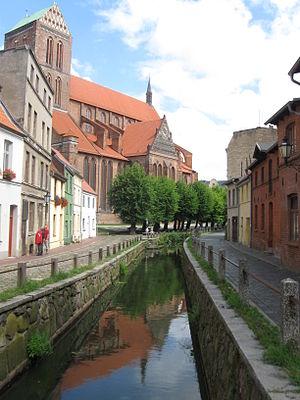
Wismar est une ville hanséatique du Mecklembourg-Poméranie-Occidentale, dans le nord-est de l'Allemagne, au bord de la baie de Wismar sur la mer Baltique. Elle compte 42 550 habitants. Sa population est en constante diminution. C'est le chef-lieu de l'arrondissement du Mecklembourg-du-Nord-Ouest.